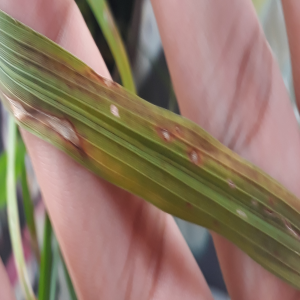
Disease: Blast